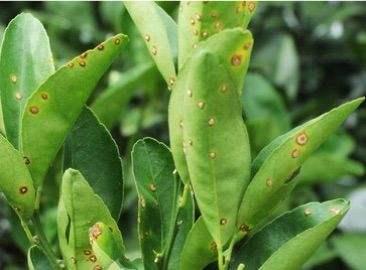
Plant: Citrus
Disease: citrus canker